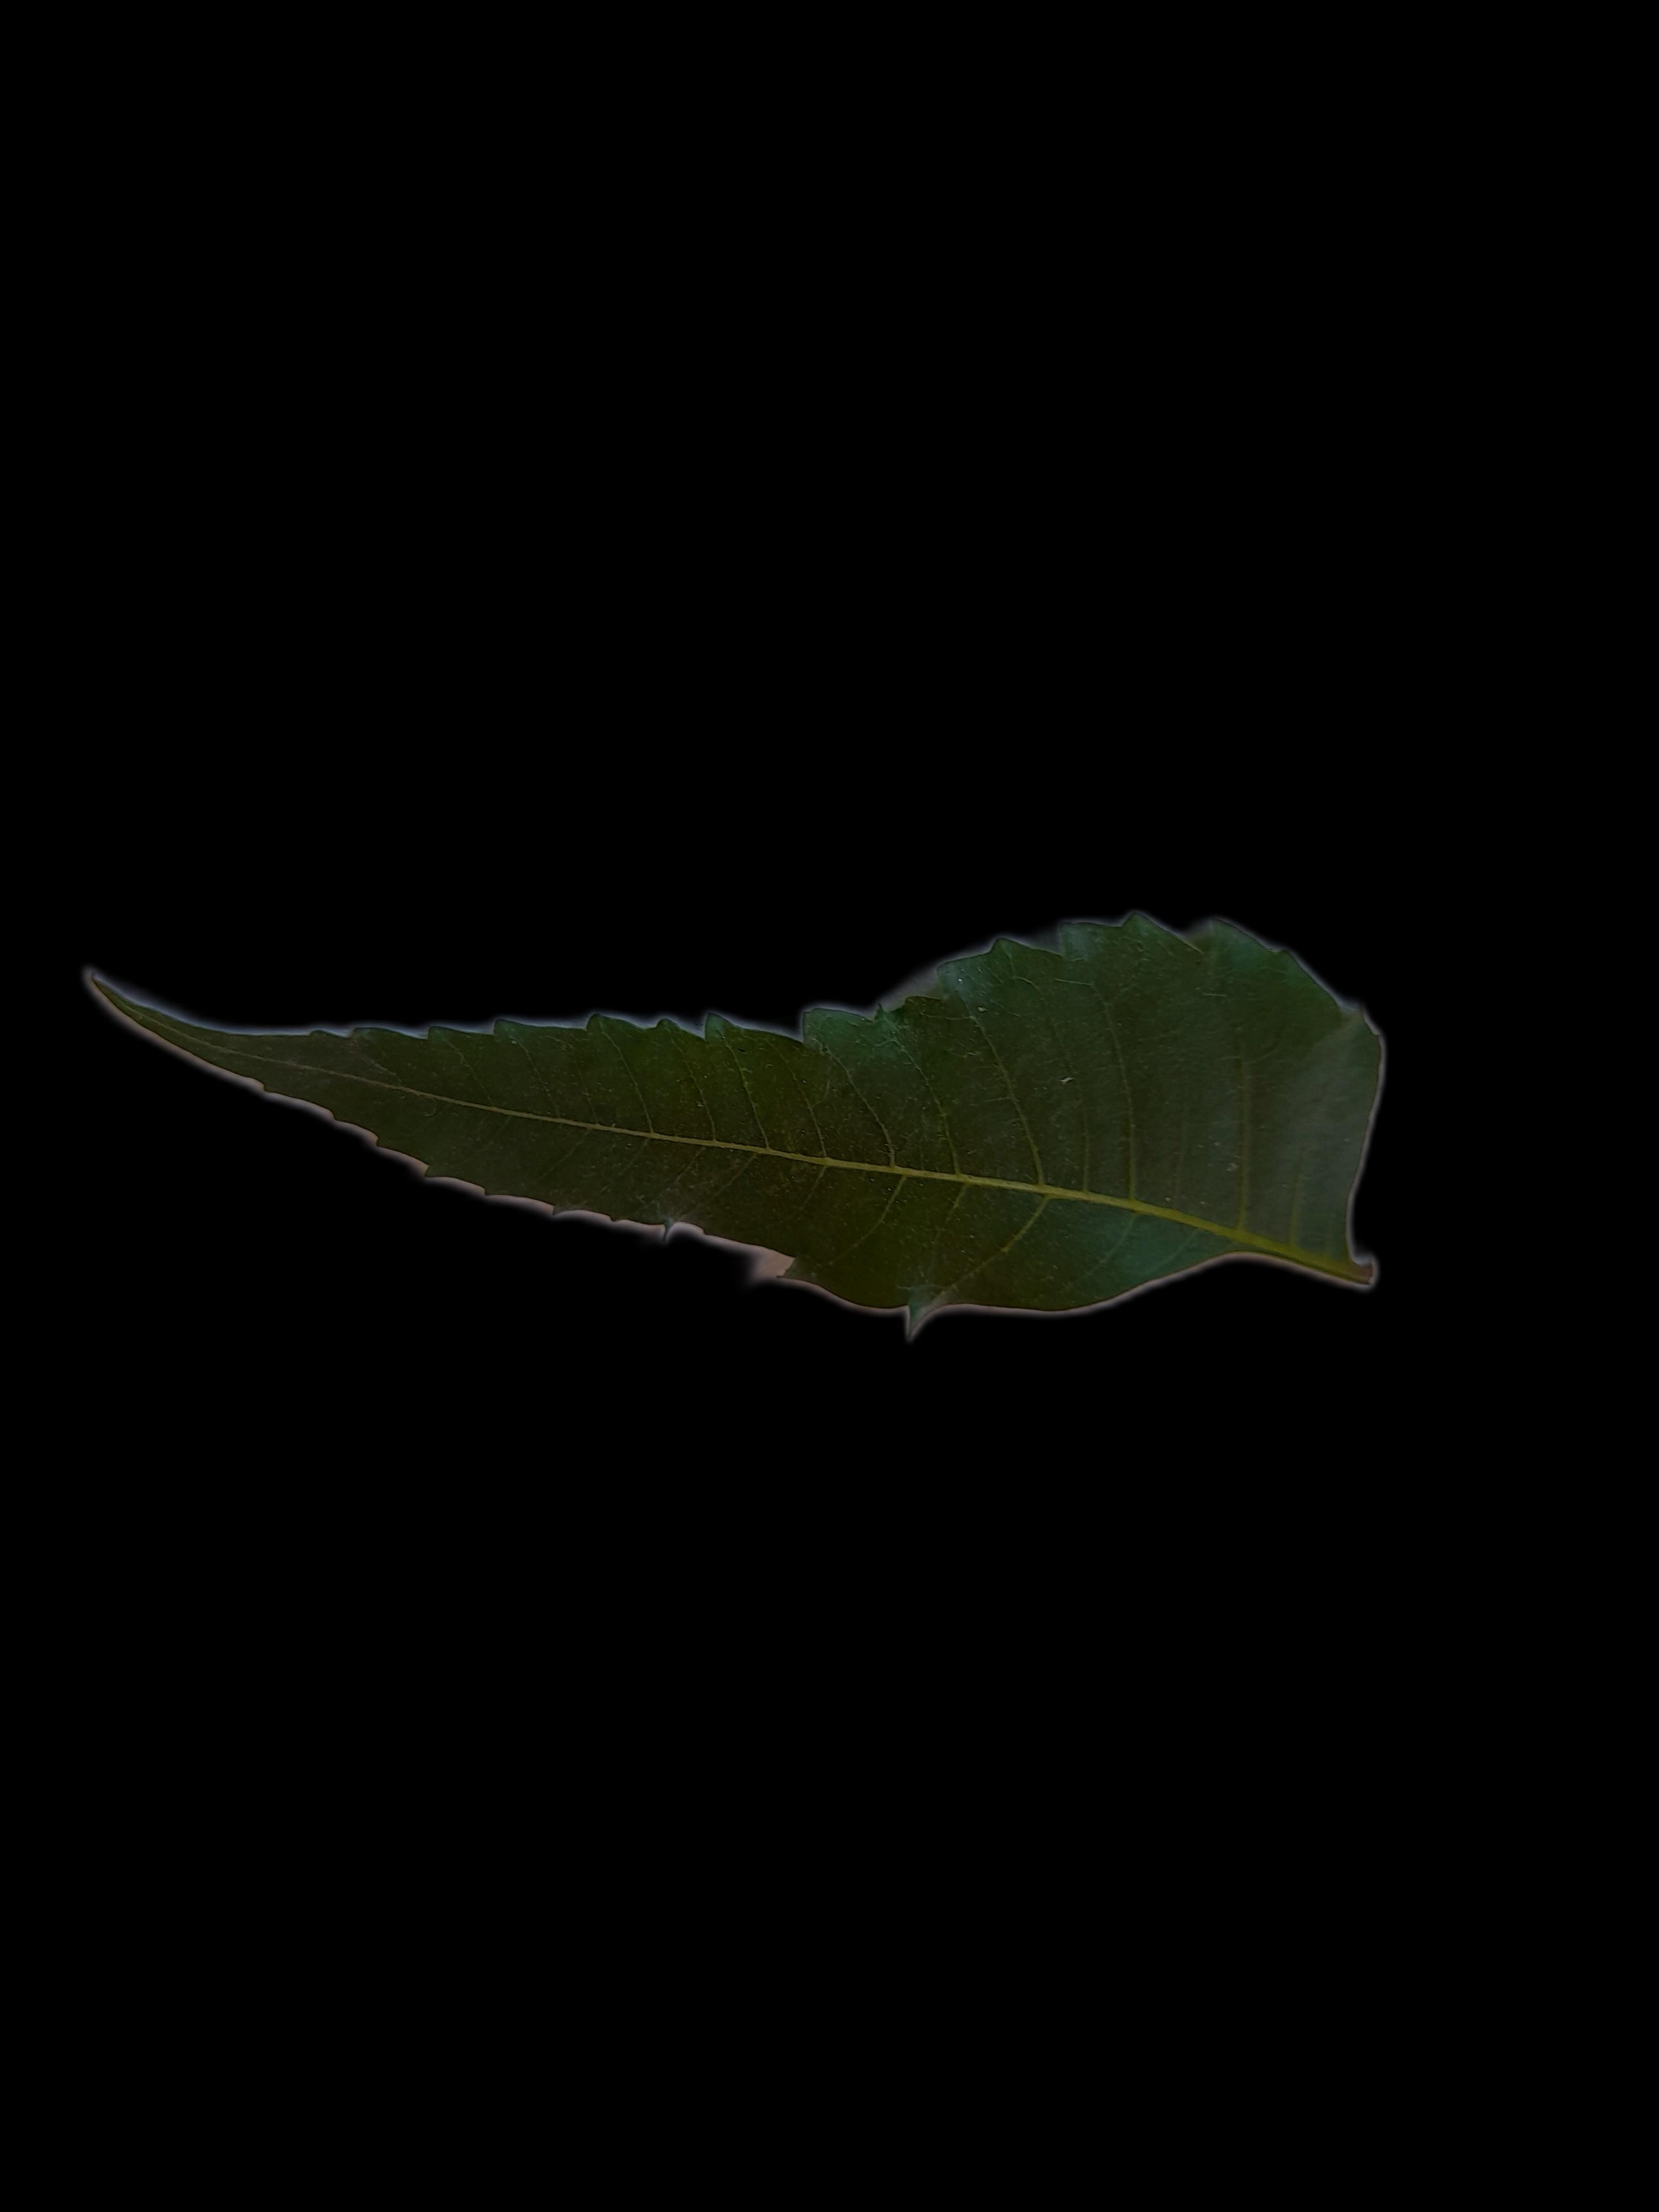
Plant: Neem